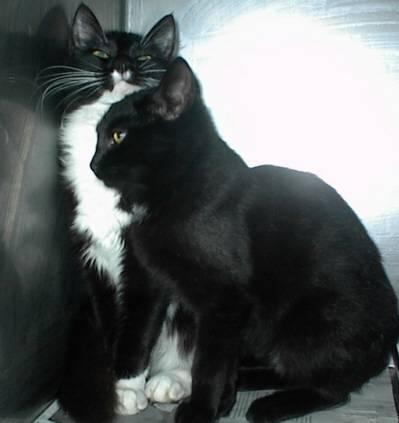
cat